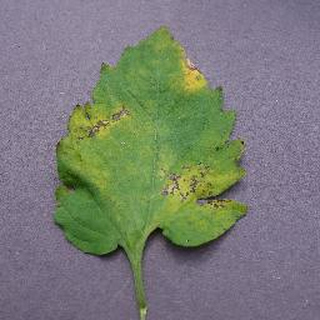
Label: tomato_septoria_leaf_spot